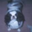
Label: dog